USS Zeelandia

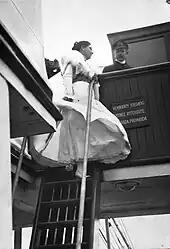
Mata Hari aboard "Zeelandia" in November 1916

As part of the Allied blockade of the Central Powers in the First World War, the Royal Navy used to stop and search ships passing in and out of neutral states such as the Netherlands that neighboured Germany. In October 1916 the Royal Navy searched "Zeelandia" and the KNSM steamship "Nickerie", and seized all the mail they were carrying.